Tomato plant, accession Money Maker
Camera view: tilt-top (135 deg); turntable rotation: 330 degrees
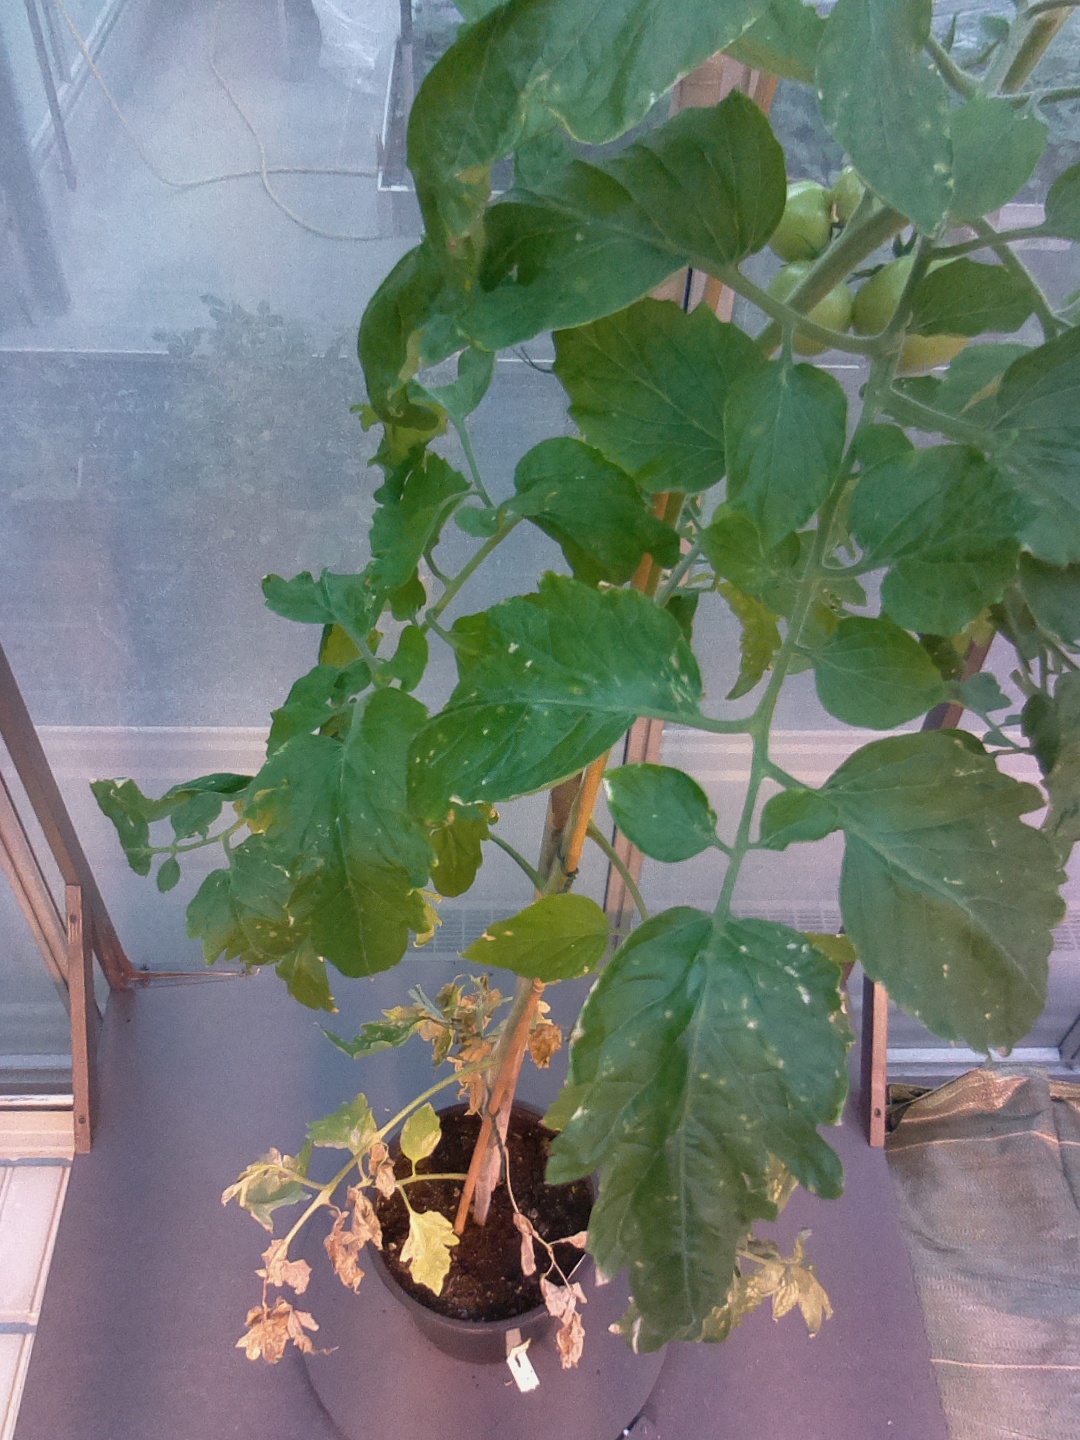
BBCH growth stage 74: 40%-50% of final fruit size